Castle Street, Bridgwater

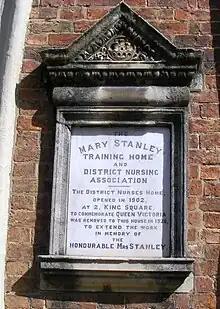
Plaque commemorating Mary Stanley's Nursing Home

Numbers 6, 8, 10 and 12 were originally a merchants houses and was used as nursing home from 1920 to 1990. The district nurses home originally opened in 1902 at Number 2 King Square to commemorate Queen Victoria but was moved to Castle Street in 1926.